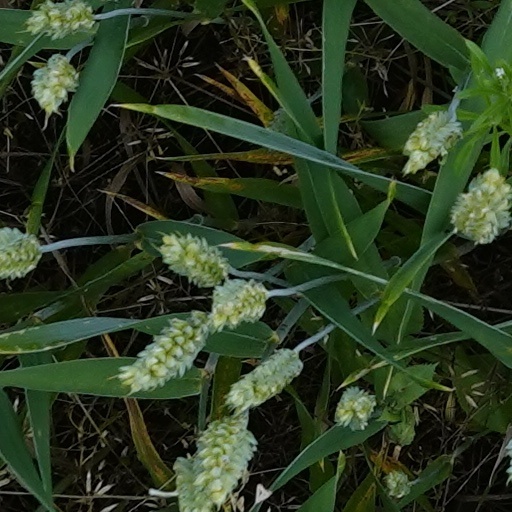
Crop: wheat